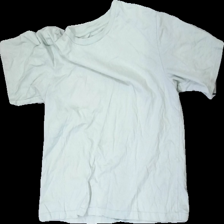
View: front
Type: T-shirt
Category: Ladies
Brand: Lager 157
Colors: Green
Material: 100% cotton
Cut: Regular, C-collar
Size: M
Season: All
Price range: <50
Recommended usage: Recycle
Comment: Washed out